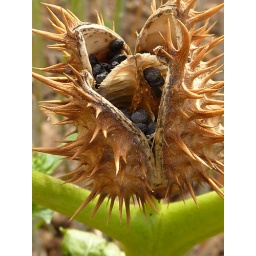
Datura Stramonium --Thorn AppleThis plant was growing amongst the green manure in a cultivated field